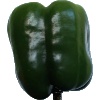
Label: green_pepper